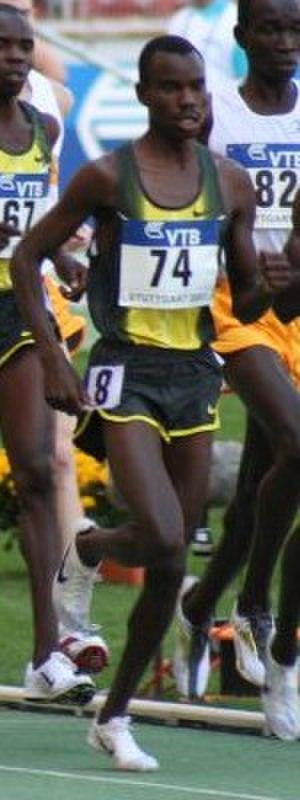
Daniel Kipchirchir Komen est un athlète kényan spécialiste du 1 500 mètres.